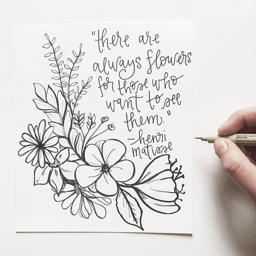
there are always flowers for those who want to see them . painting artist